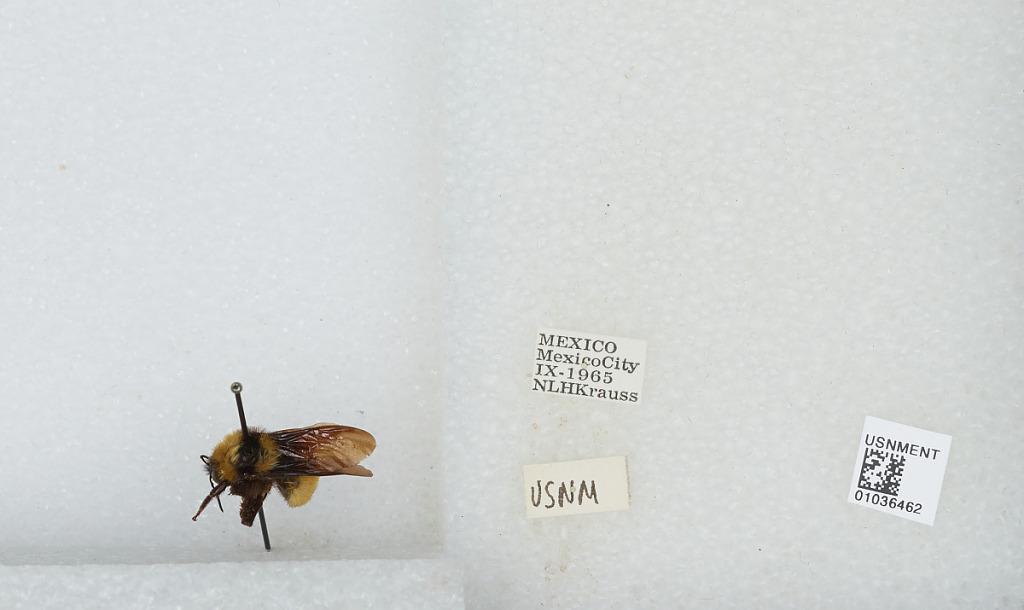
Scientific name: Bombus (Fervidobombus) sonorus Say
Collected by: N. Krauss
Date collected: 1965-9-
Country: Mexico
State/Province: Federal District
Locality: Mexico City
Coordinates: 19.4223, -99.1327